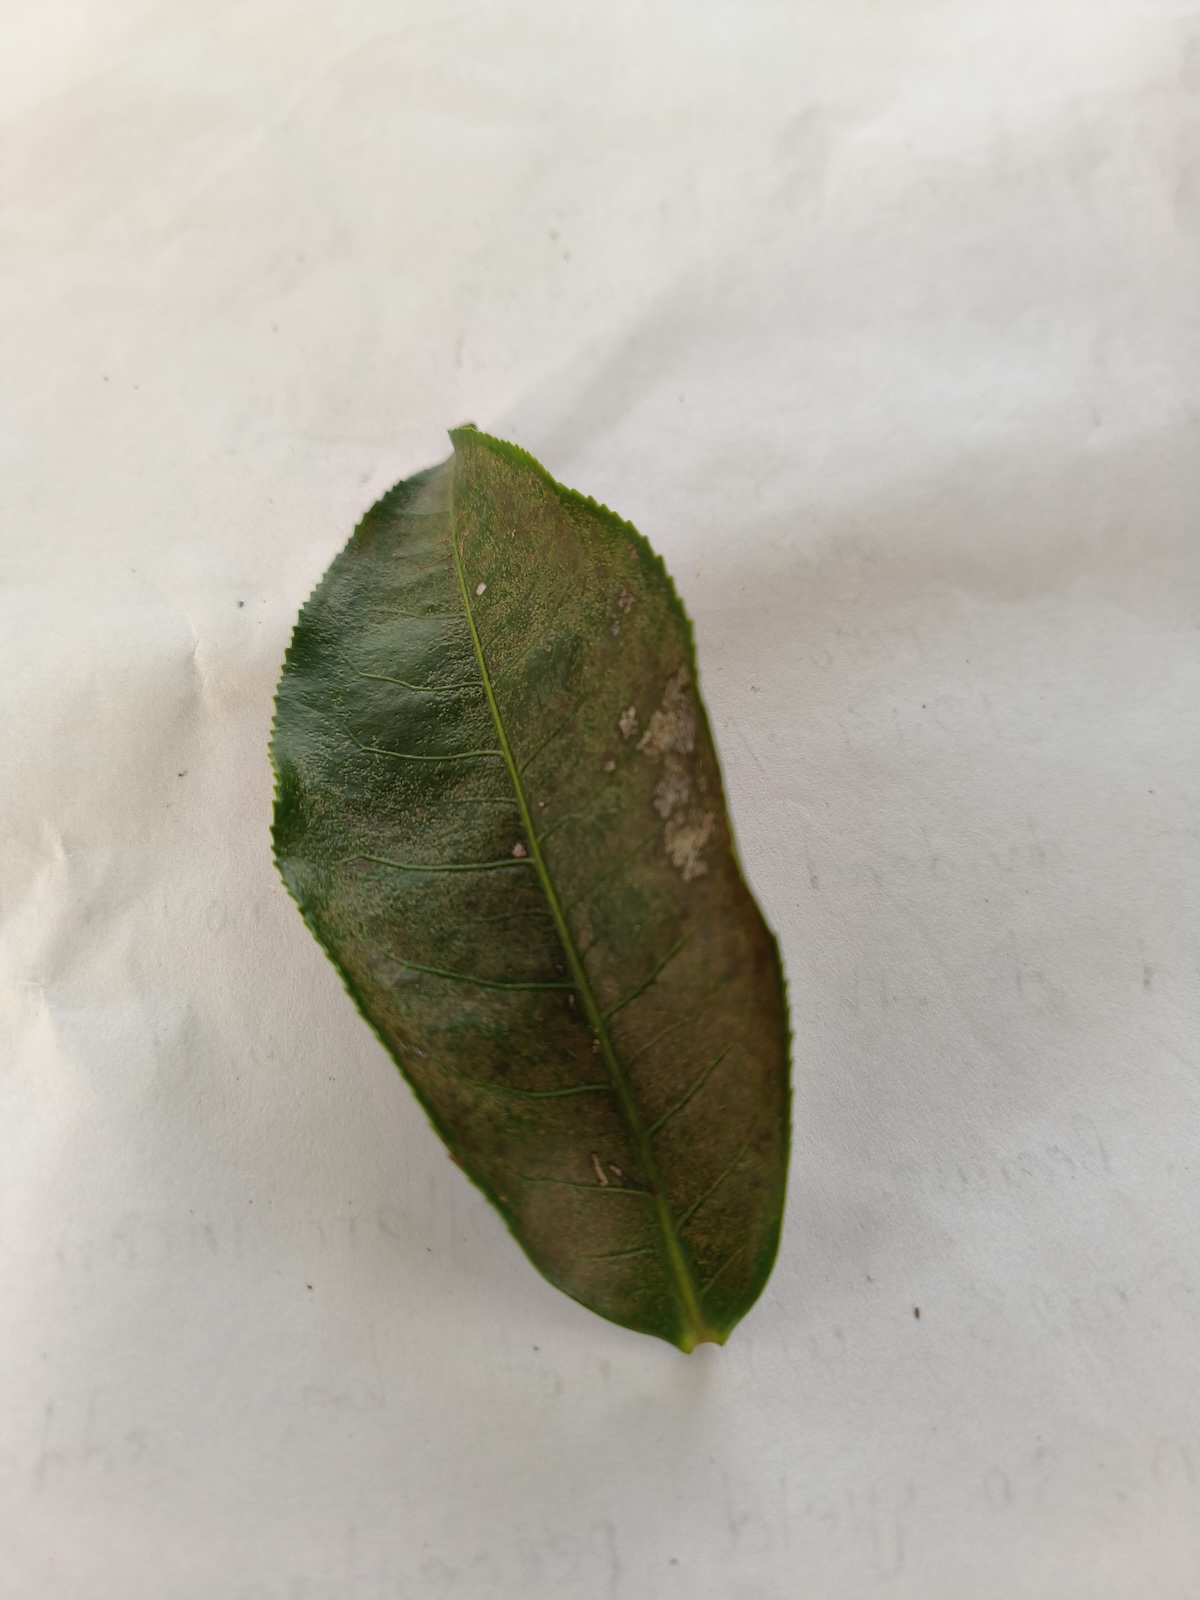
Label: Red spider